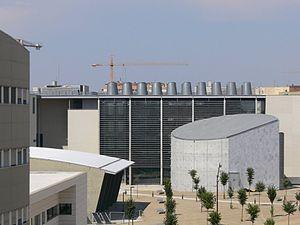
Le prix de la structure en béton de l'année est un prix décerné en Finlande pour récompenser une structure en béton majeure. Le prix est attribué depuis 1970 par l'association de l'industrie du béton.